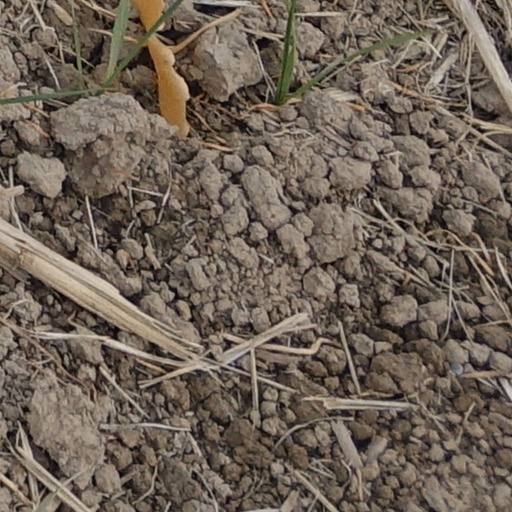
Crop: wheat